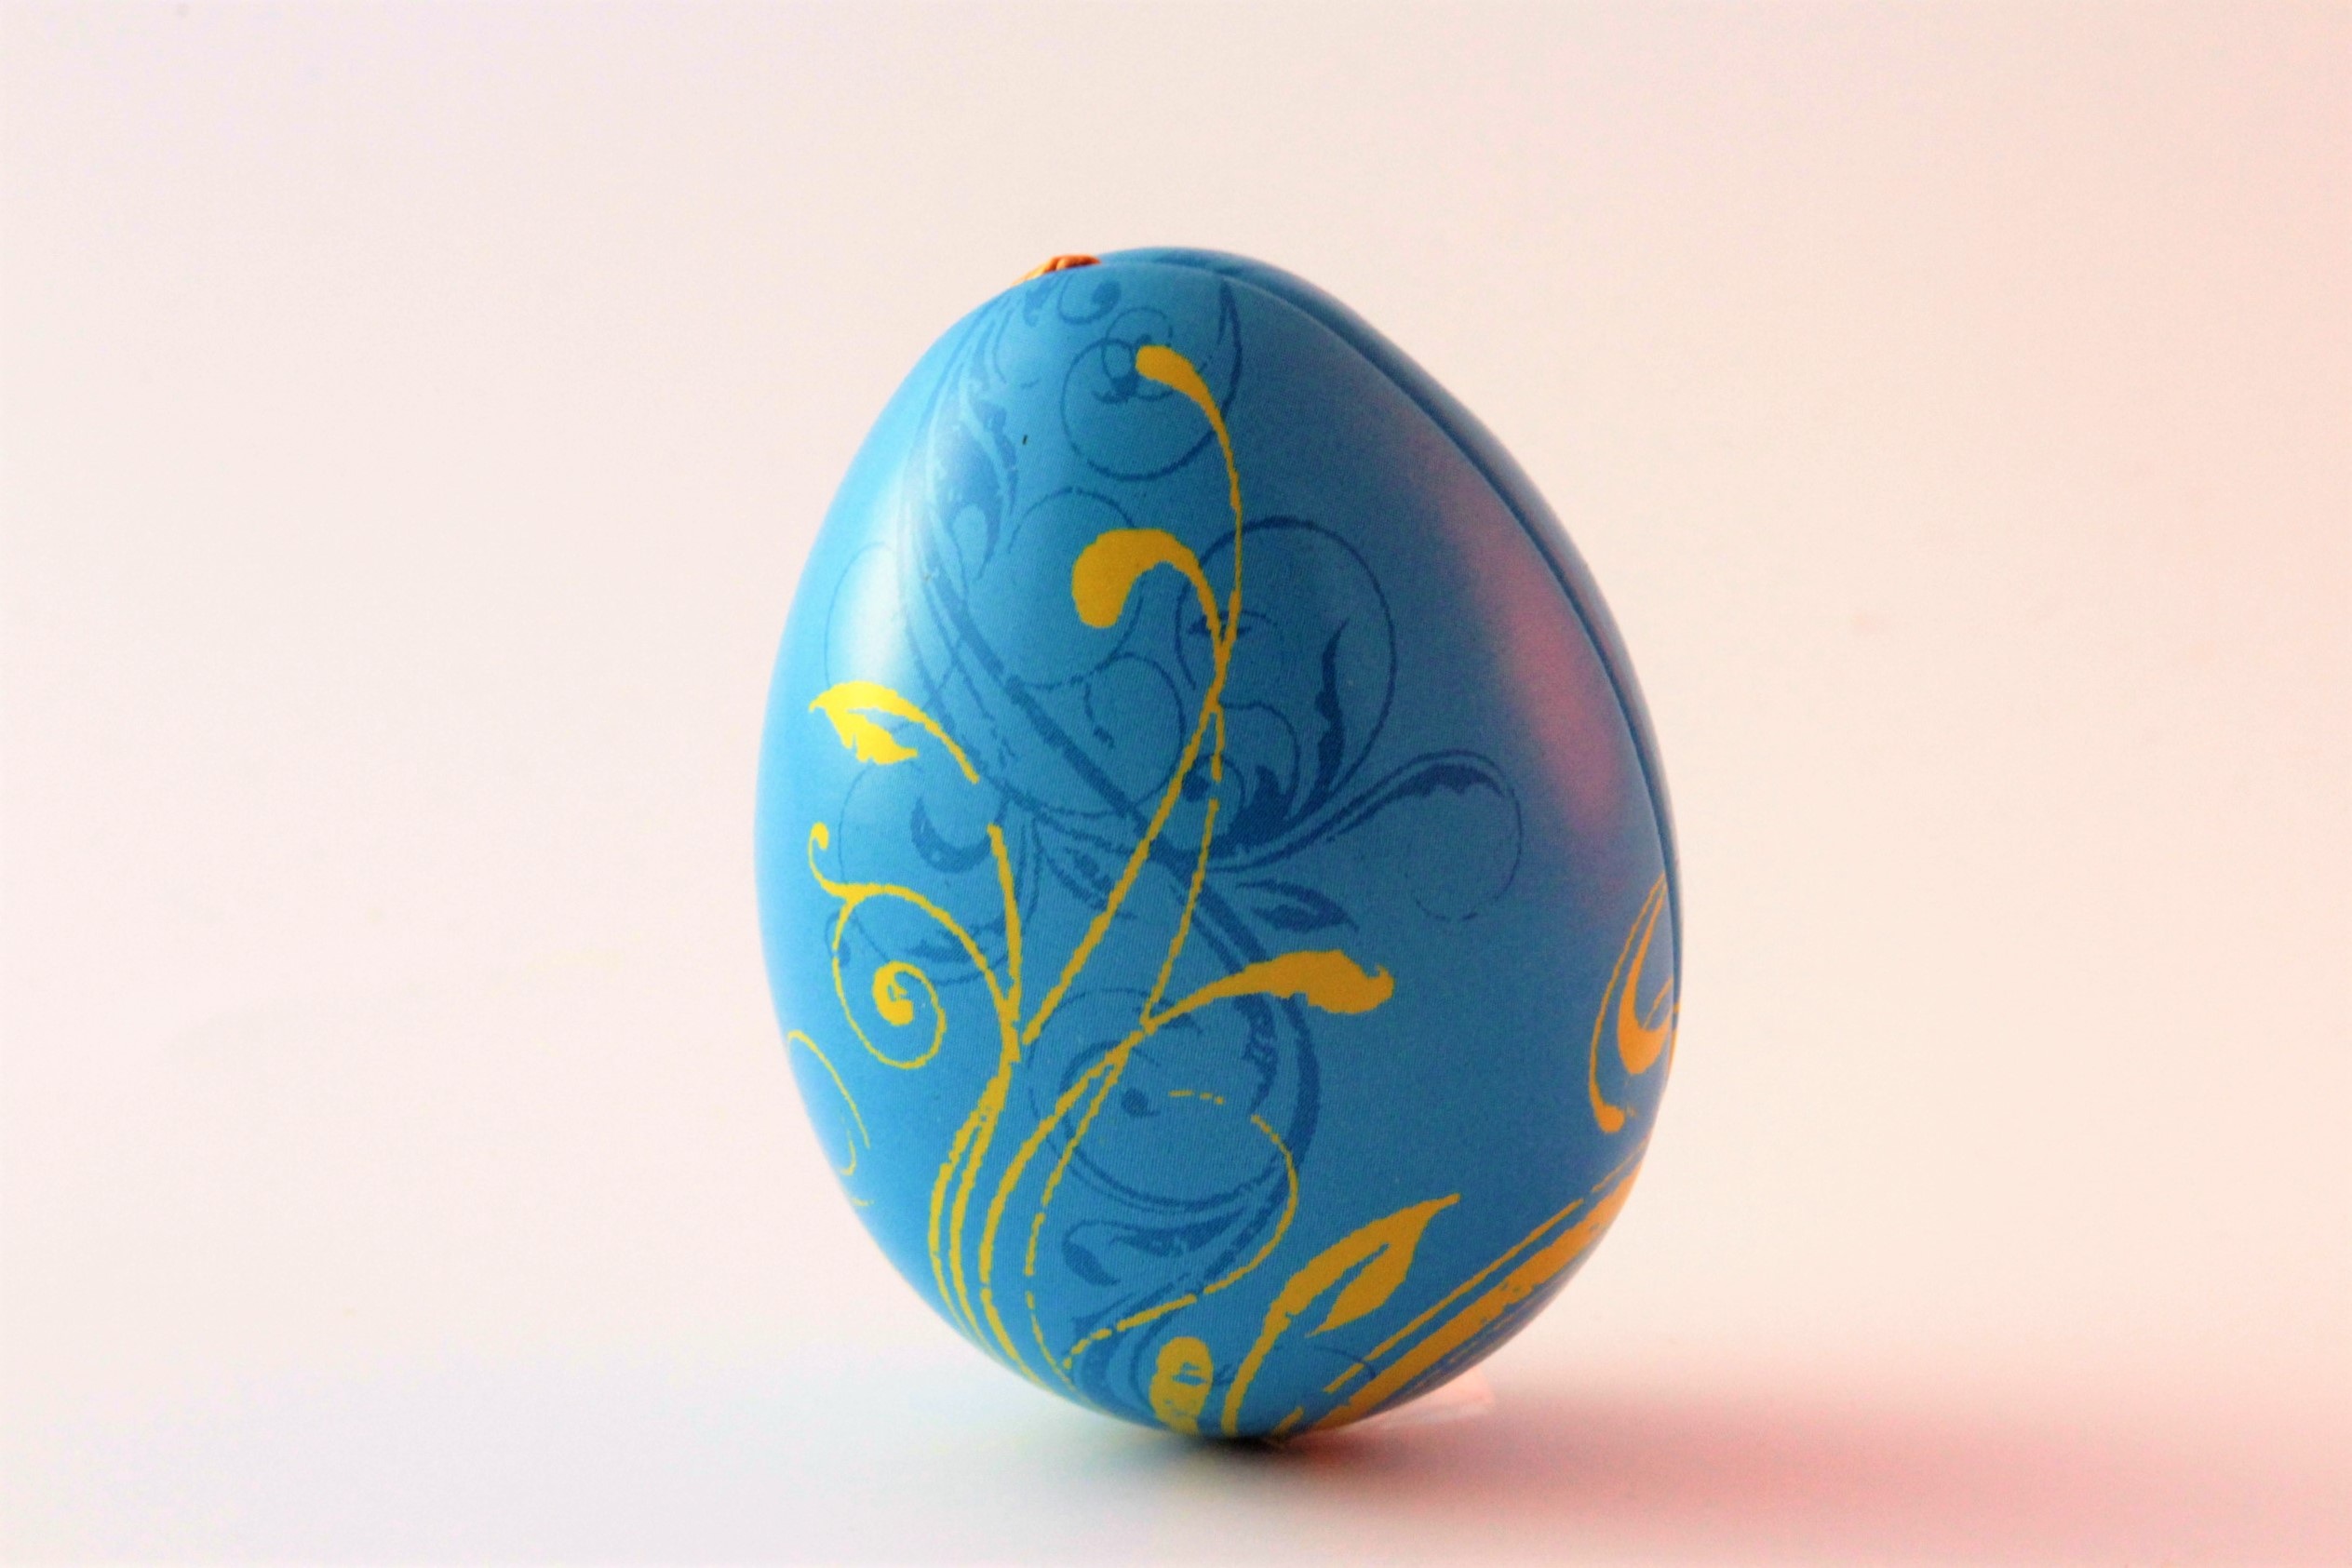
decoration, food, spring, color, blue, colorful, toy, egg, ball, funny, sphere, easter, easter eggs, easter egg, happy easter, easter greeting